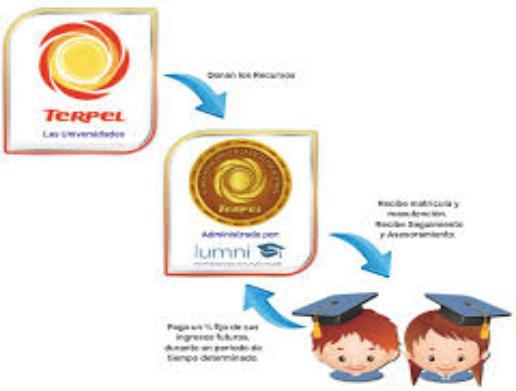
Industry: Transportation